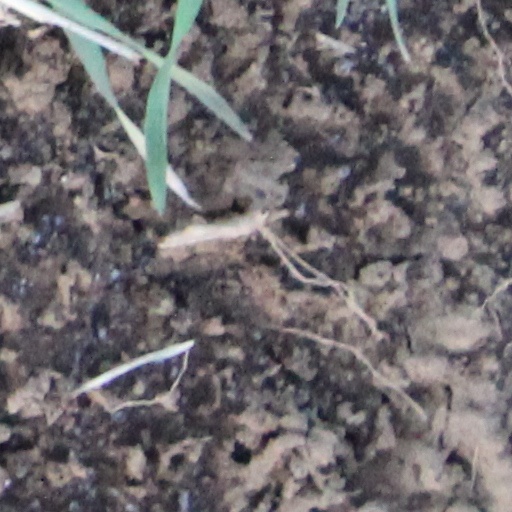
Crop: wheat